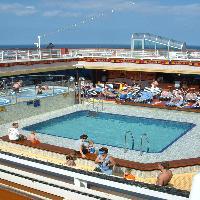
Weather: sun or clear